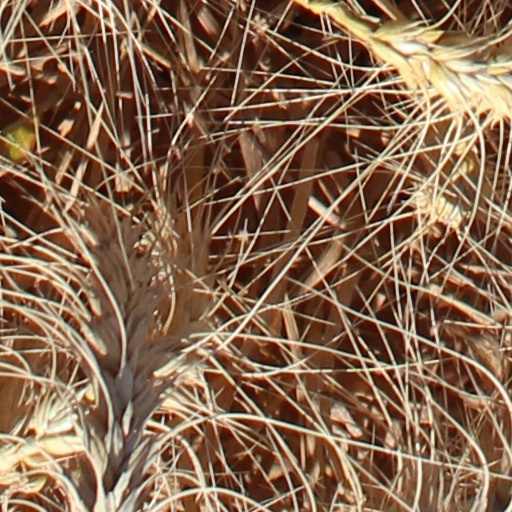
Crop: wheat